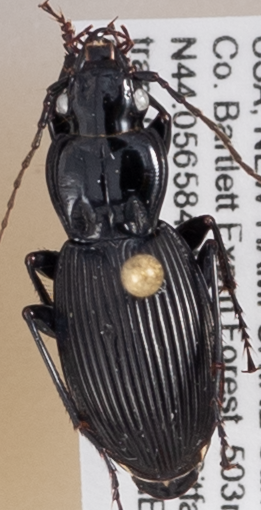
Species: Pterostichus lachrymosus
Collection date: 2022-07-06
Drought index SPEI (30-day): -1.376
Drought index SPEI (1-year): -0.692
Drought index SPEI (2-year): -1.28